Nellie Twardzik

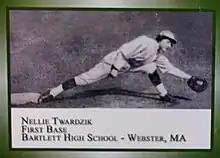
Nellie Twardzik, 1935

Aniela "Nellie" Twardzik Thompson (May 22, 1919 – March 8, 2013), at the age of 15, was the first girl to start on a high school boy's varsity baseball team in 1935. A Dudley, Massachusetts native, she played first base at Bartlett High School for three years until her graduation in 1937.